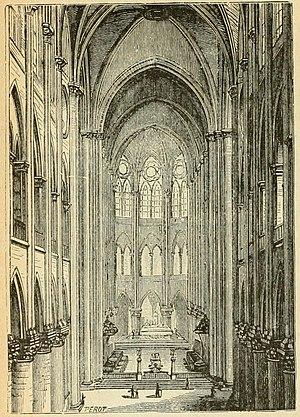
Le tour de la France par deux enfants, par George Bruno, manuel scolaire, édition de 1904.